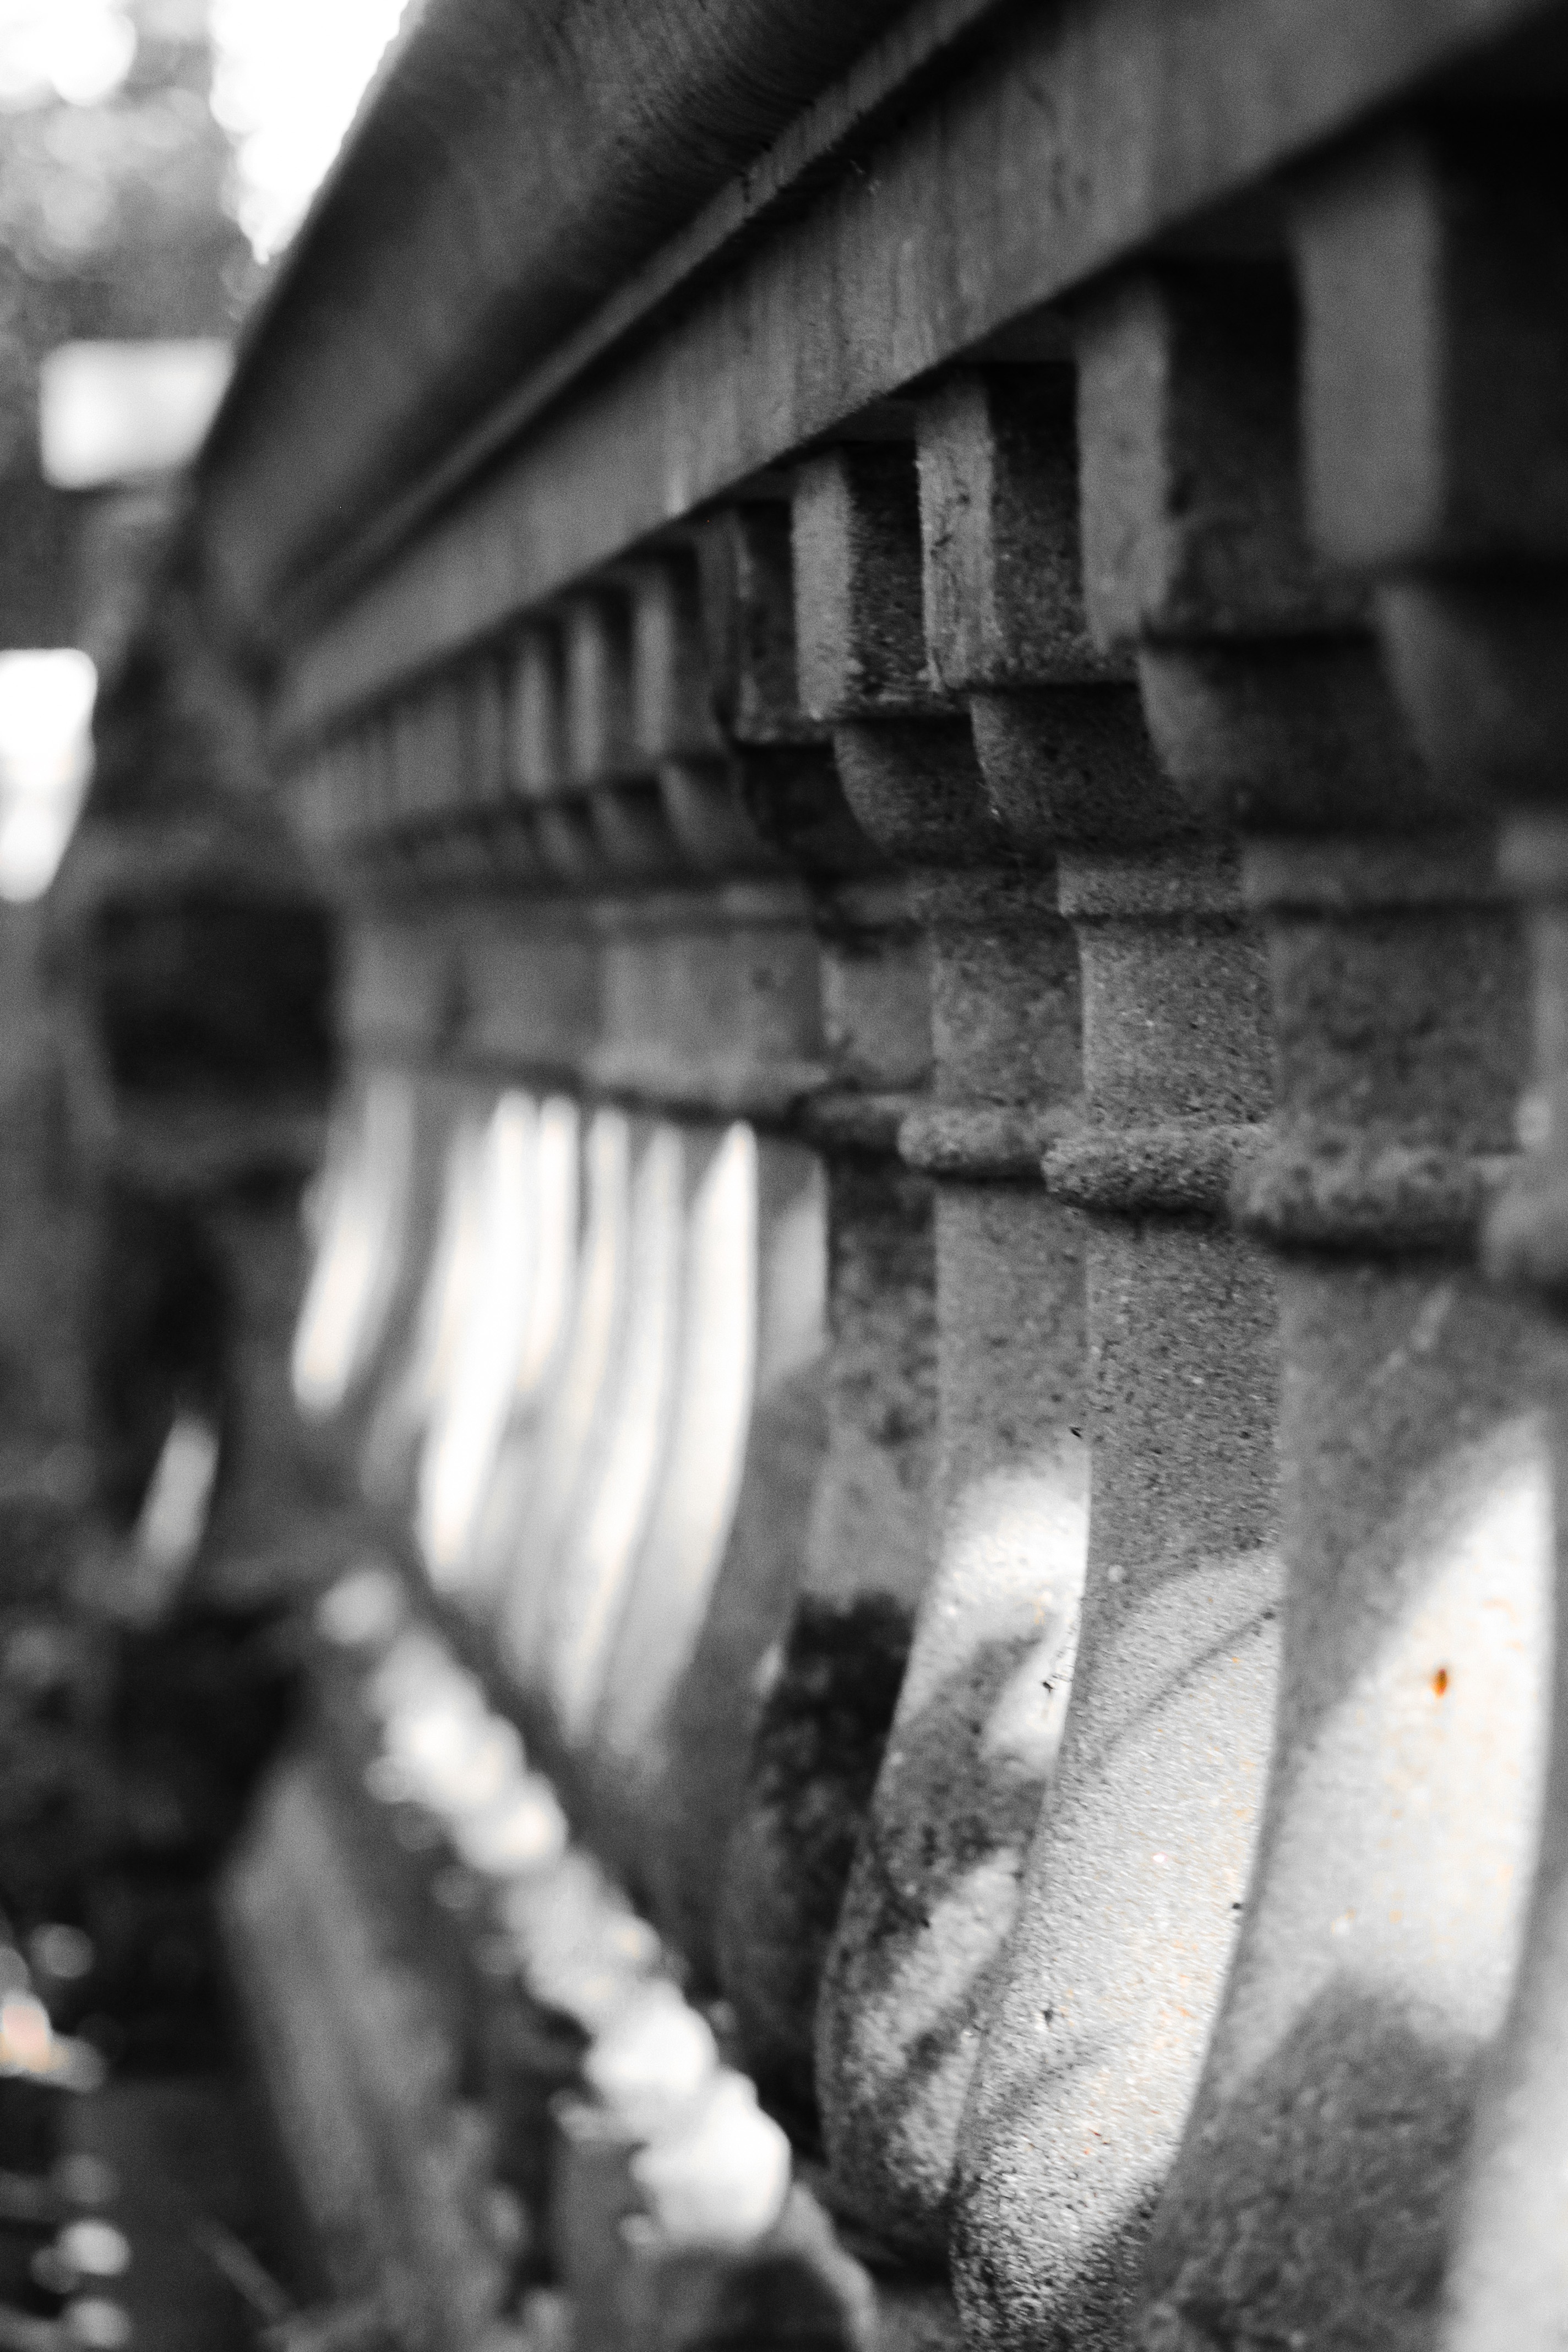
light, black and white, white, photography, color, darkness, industry, black, monochrome, close up, temple, photograph, monochrome photography, single lens reflex camera